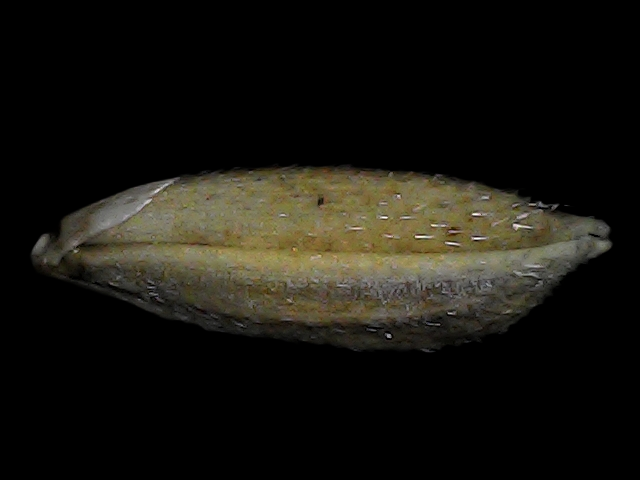
Rice variety: Bd91